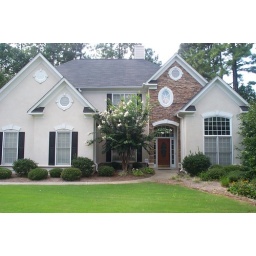
Our house in the middle of our street